2014 Tequila Patrón Sports Car Showcase

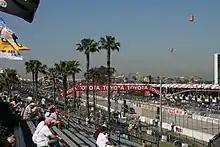
The Long Beach Street Circuit "(pictured in 2009)", where the race was held.

A total of 21 cars took part in the event split across 2 classes. In P, Chip Ganassi Racing with Felix Sabates and Action Express Racing scaled down to one car. Starworks Motorsport, Fifty Plus Racing, and DeltaWing Racing Cars skipped the event. Muscle Milk Pickett Racing missed the event in order to focus on testing its Oreca 03 before the team closed. In GTLM, Krohn Racing were absent. Dane Cameron replaced Matteo Malucelli who got suspended for dangerous driving at Sebring, in the Risi Competizione entry.